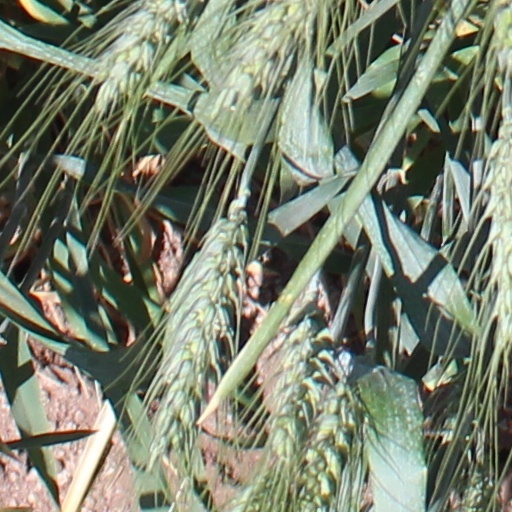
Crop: wheat